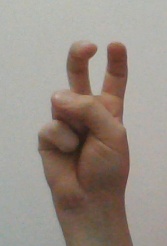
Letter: toot